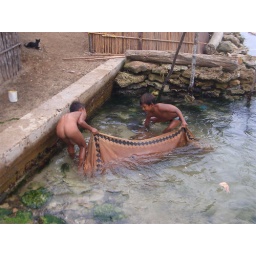
boys catch fish by latri